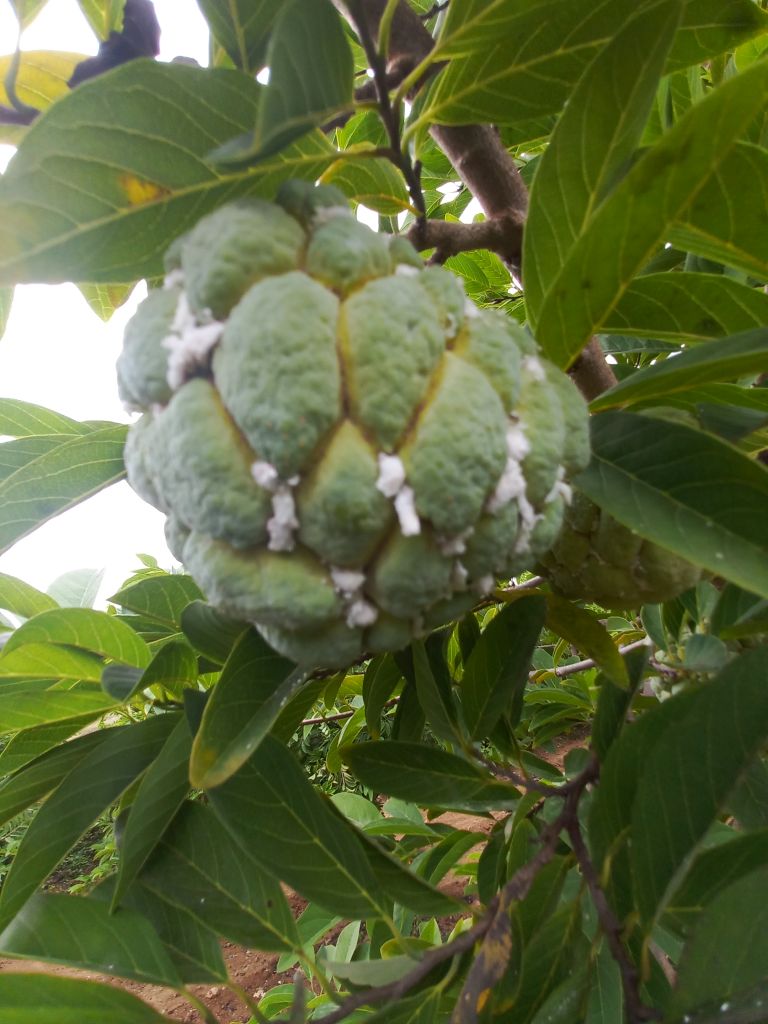
Disease label: Mealy Bug